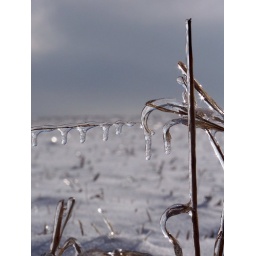
Photo taken in a field on a back road in Kansas City, Missouri.